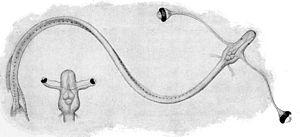
Idiacanthus fasciola, ou Idiacanthe ruban, est une espèce de poissons-dragons appartenant à la famille des Stomiidae. On le trouve à 1800 mètres de profondeur, dans la zone bathypélagique, principalement dans l'Océan Atlantique, l'Est de l'Océan Indien et l'Ouest de l'Océan Pacifique. Dû à la difficulté d'étudier de tels spécimens dans leur milieu, nous n'avons que très peu d'informations à leur sujet.